Caifanes

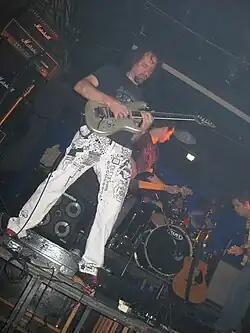
Alejandro Marcovich on Stage in San Cristobal de Las Casas Chiapas, México, in January 2009

The seeds of what later became Caifanes were planted in 1984 with (The Unusual Images of Aurora), a band that included Saúl Hernández, Alfonso André and Alejandro Marcovich. According to Marcovich, Insólitas started as a side project for the purpose of performing as a party band for the filming of his brother's film project. (Marcovich's brother went on to direct videos for Caifanes). At the time, both Hernández and Marcovich were playing in different bands. They enjoyed the experience of playing in Insolitas and decided to continue. As the seriousness of the project grew the band began to play in different venues in Mexico City like Rockotitlán, High Tower and El Jabalí. In May 1986, Insolitas recorded a live demo at Rockotitlán. Insólitas developed a strong cult following in Mexico City.